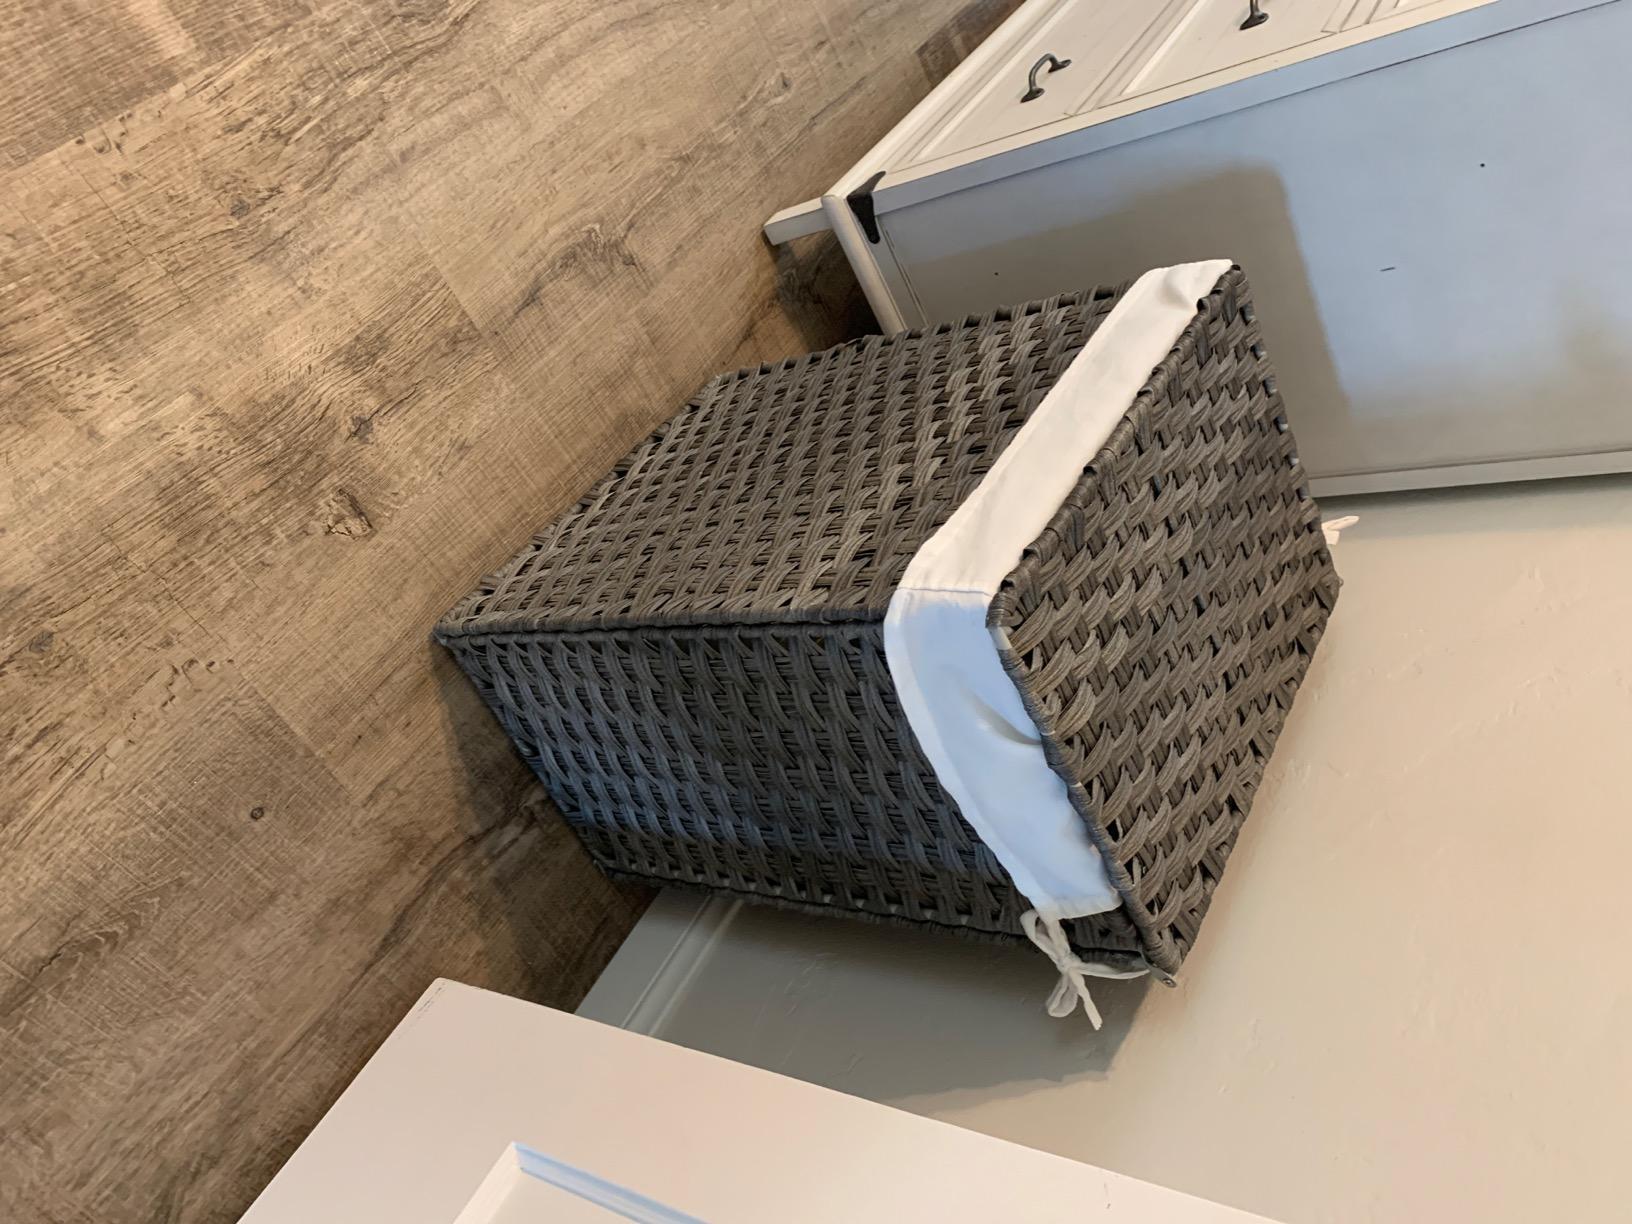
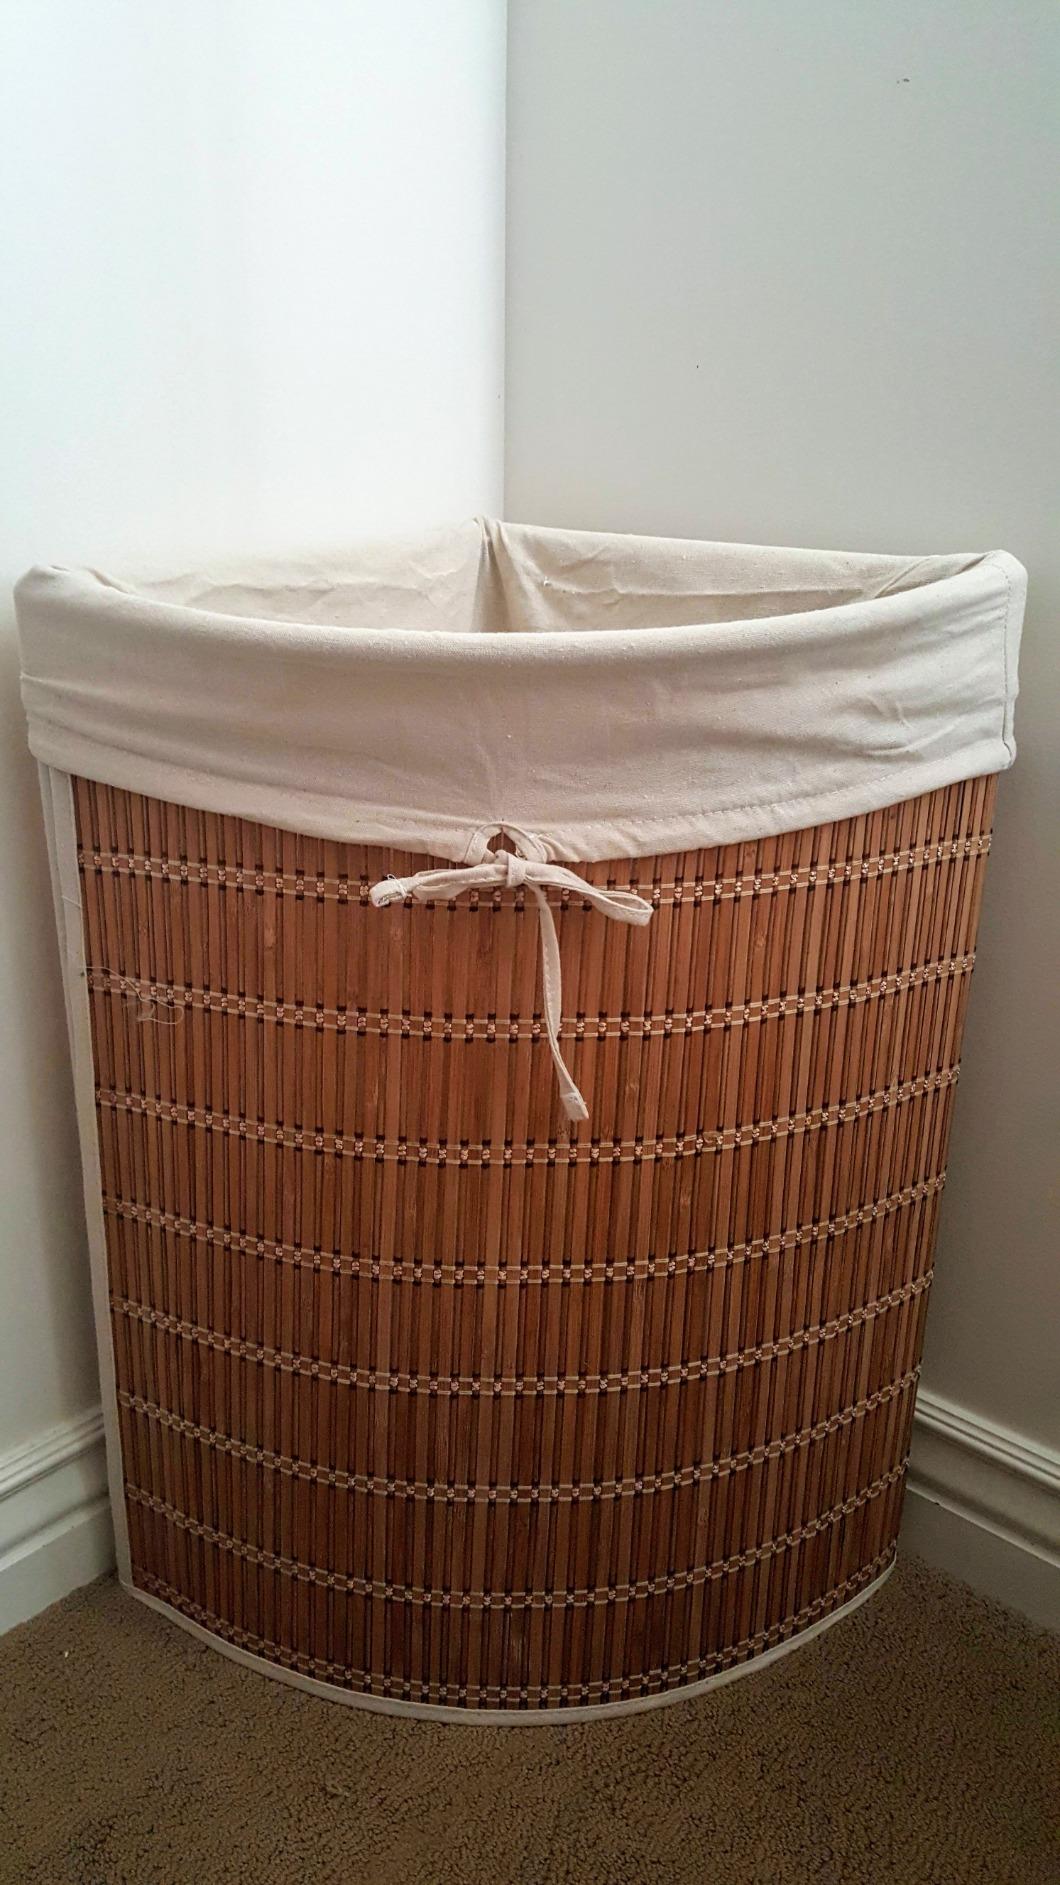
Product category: items_hamper
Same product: no